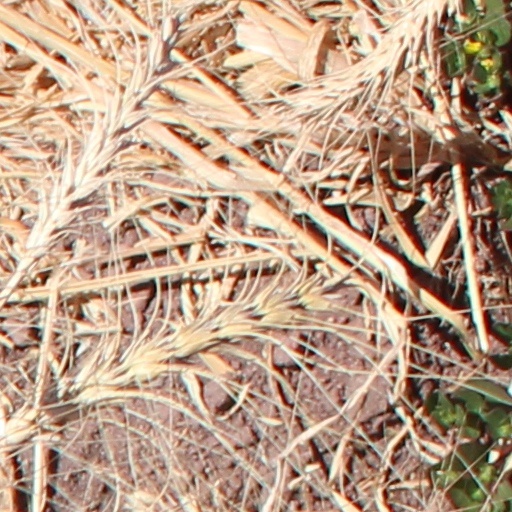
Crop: wheat